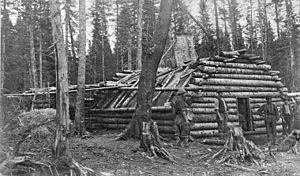
Baraque d'ouvriers. L'Intercolonial.